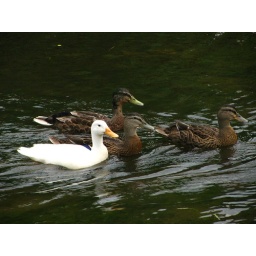
Large white duck in with the mallards at Anker Park yesterday.